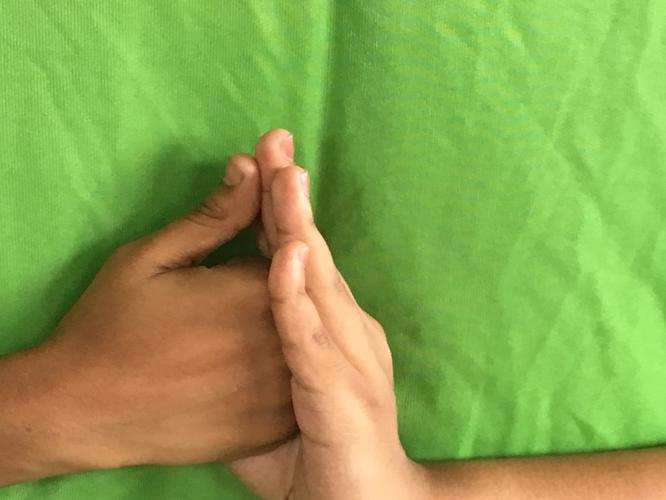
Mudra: Shanka
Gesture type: double_hand